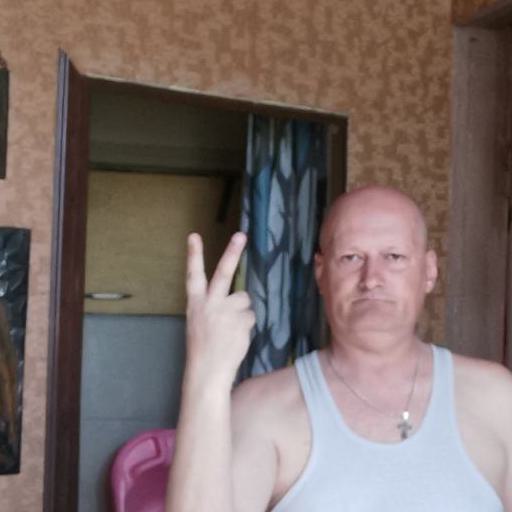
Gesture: peace_inverted